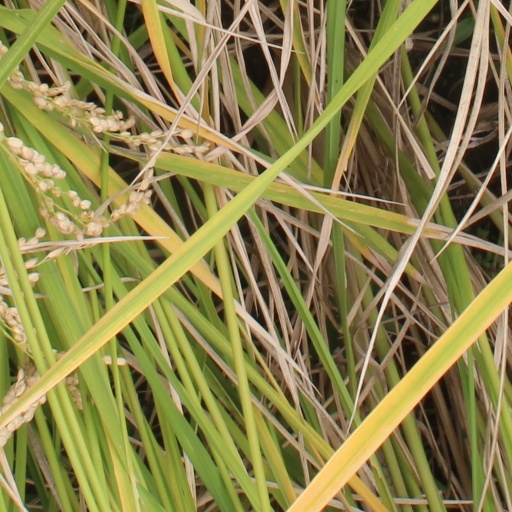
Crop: rice